Ron Giovanelli

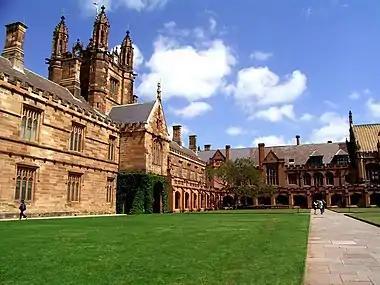
Ronald Giovanelli's Alma mater, The University of Sydney

Giovanelli was appointed as a research fellow at the Commonwealth Solar Observatory (now known as Mount Stromlo Observatory) at Mount Stromlo, Canberra from 1937 to 1939, while he was completing his master's degree. His role as a research fellow at the observatory developed his interest in solar active regions and optical astronomy. He also served as a physics teacher at Sydney Technical College from 1939 to 1940. In 1938, The Commonwealth government created a National Standards Laboratory (NSL) within the Commonwealth Scientific and Industrial Research Organisation. Giovanelli and eight other scientists were recruited by the CSIR as research scholars to develop the NSL, primarily tasked with being able to establish national standards of measurement. The nine scientists were to work at the British National Physical Laboratory in Teddington, South West London under the supervision of George Henry Briggs, who was Officer-in-Charge of the Physics division of the NSL during that time. The purpose of the assignment was to gain experience that could assist them in accomplishing this task. Giovanelli sailed for England in February 1940, where he specialised in optics, light, and photometry. During his time in the British National Physical Laboratory, he attended scientific symposiums in The Royal Institution in London, as well as visiting The University of Cambridge, where he was able to meet Sir Arthur Eddington OM FRS due to the earlier work he conducted during his stint at the Commonwealth Solar Observatory.